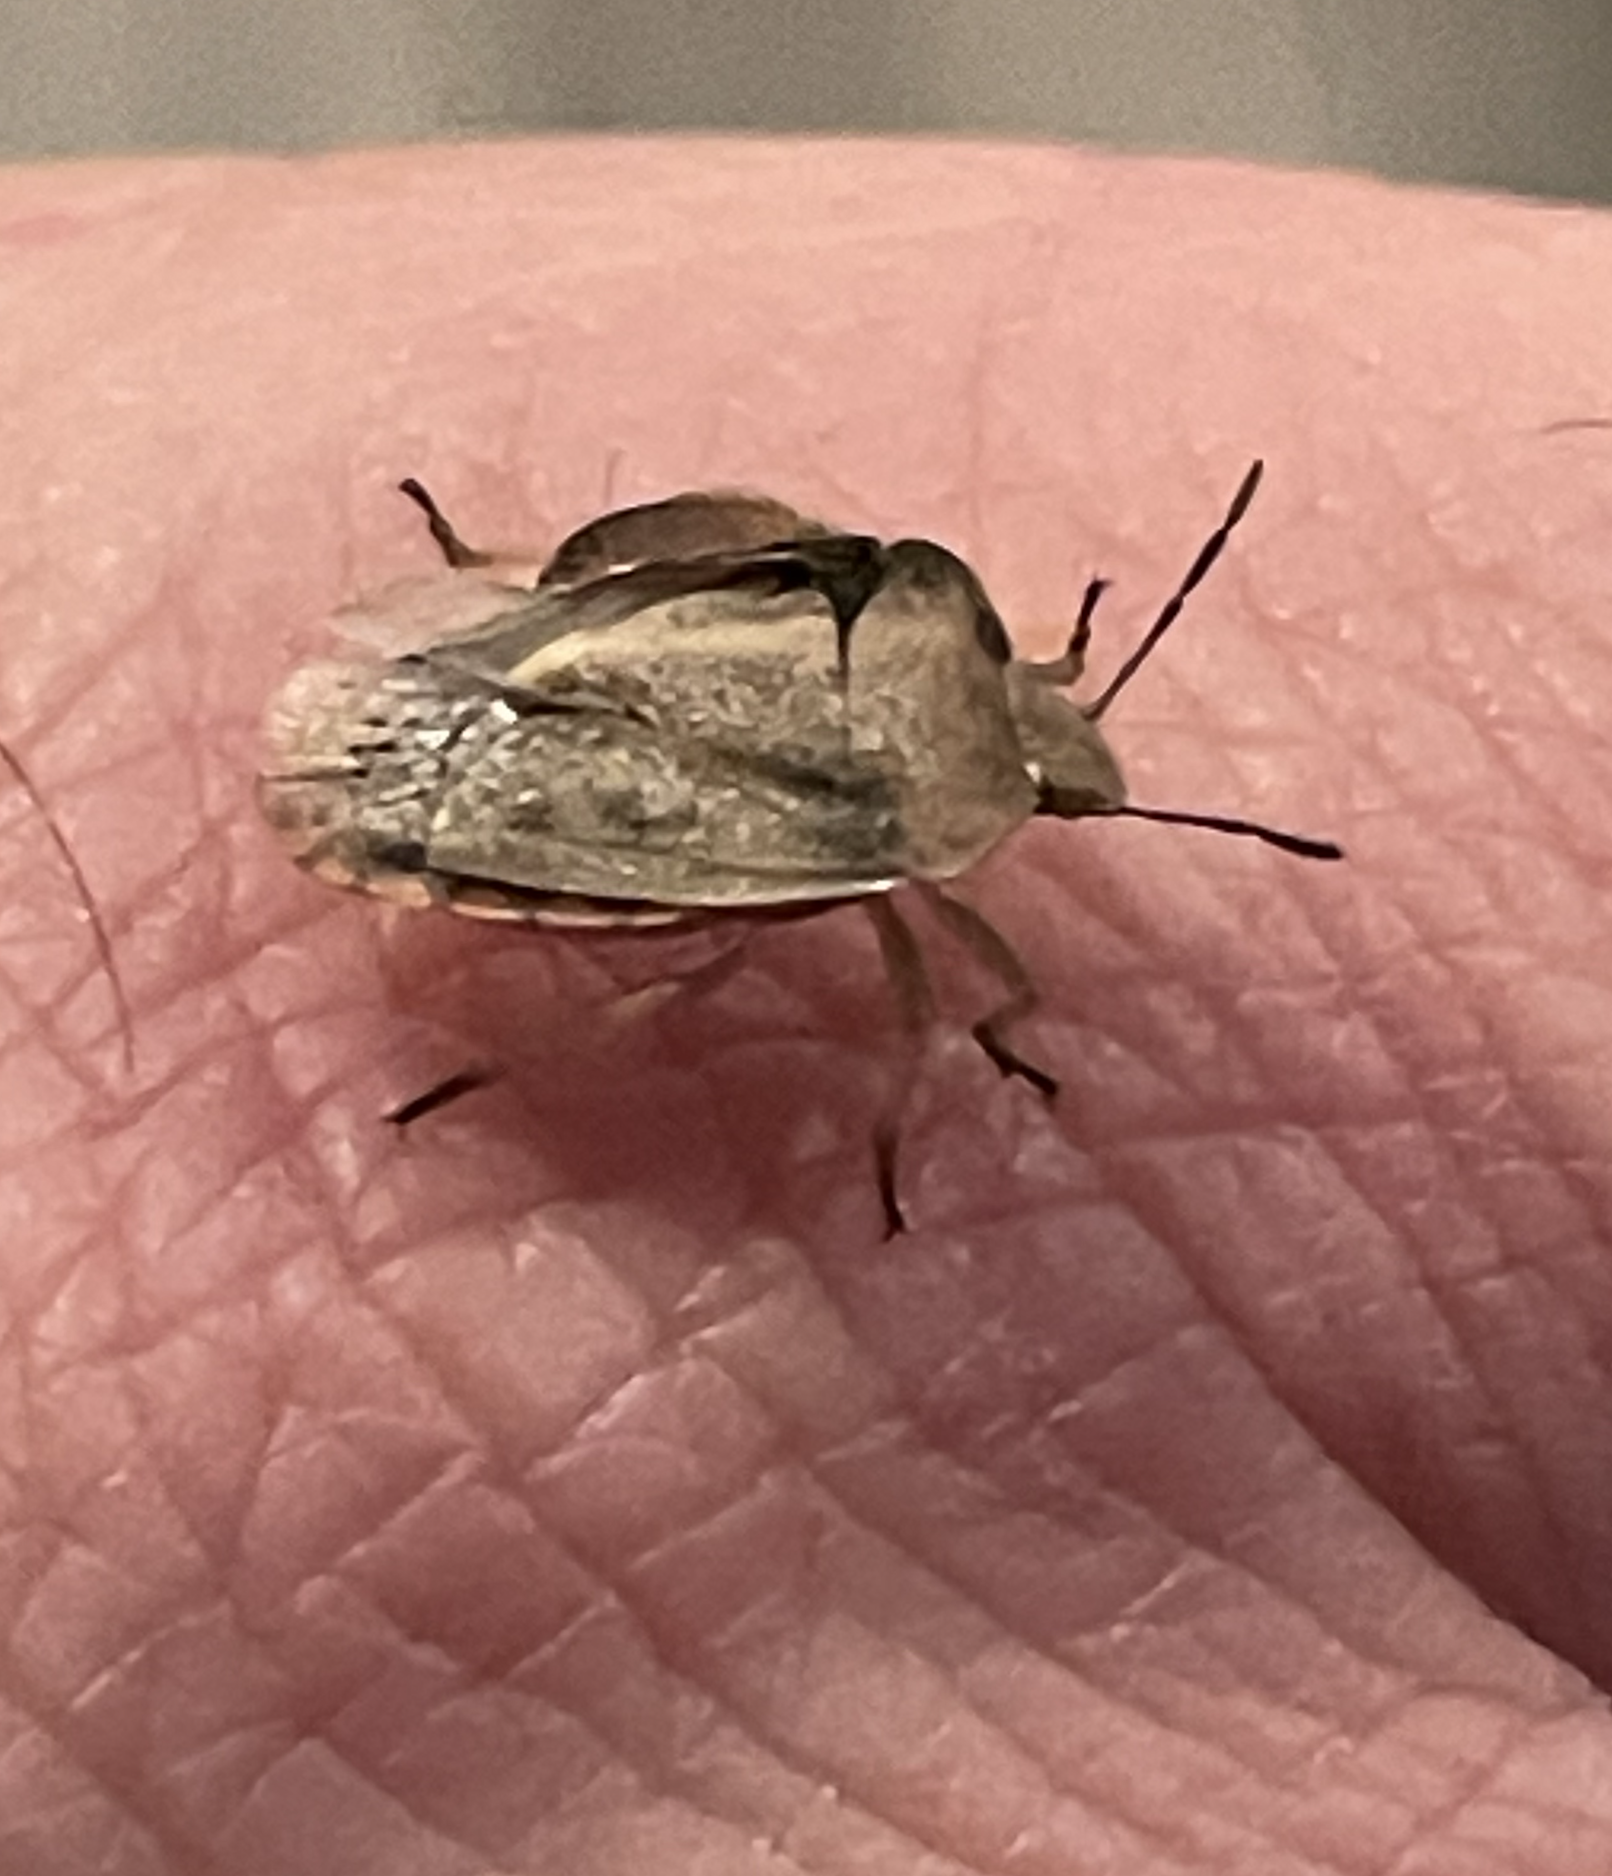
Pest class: stink_bug